Half of a Yellow Sun (film)

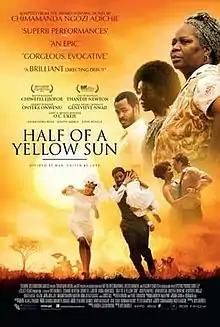
Theatrical poster

Half of a Yellow Sun is a 2013 Anglo-Nigerian drama film directed by Biyi Bandele and based on the novel of the same name by Chimamanda Ngozi Adichie. This film explores the profound themes of identity, love, and resilience in the face of war. It confronts the complexities of personal relationships set against the backdrop of political chaos, while also addressing the lingering effects of colonialism on Nigerian society. The narrative portrays the struggle for personal identity and the quest for love amidst the horrors of war, offering a poignant reflection on the human condition during one of Africa's most challenging historical periods.